UEFA Women's Euro 2022

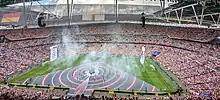
UEFA Women's Euro 2022 Final: England against Germany

In the knockout stage, extra time and a penalty shoot-out were used to decide the winner if necessary.